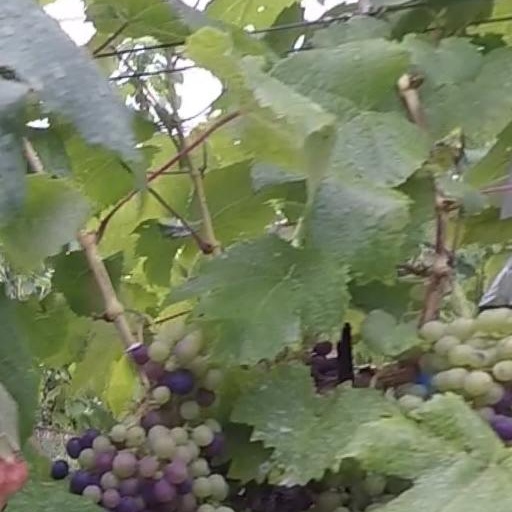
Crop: grape